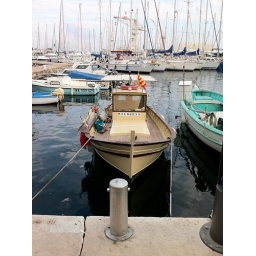
We spotted this boat in La Ciotat